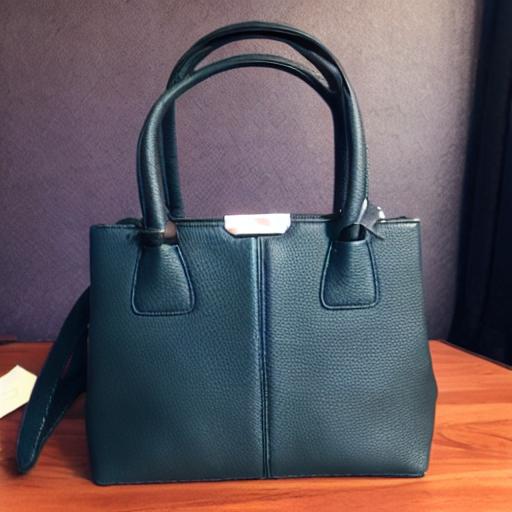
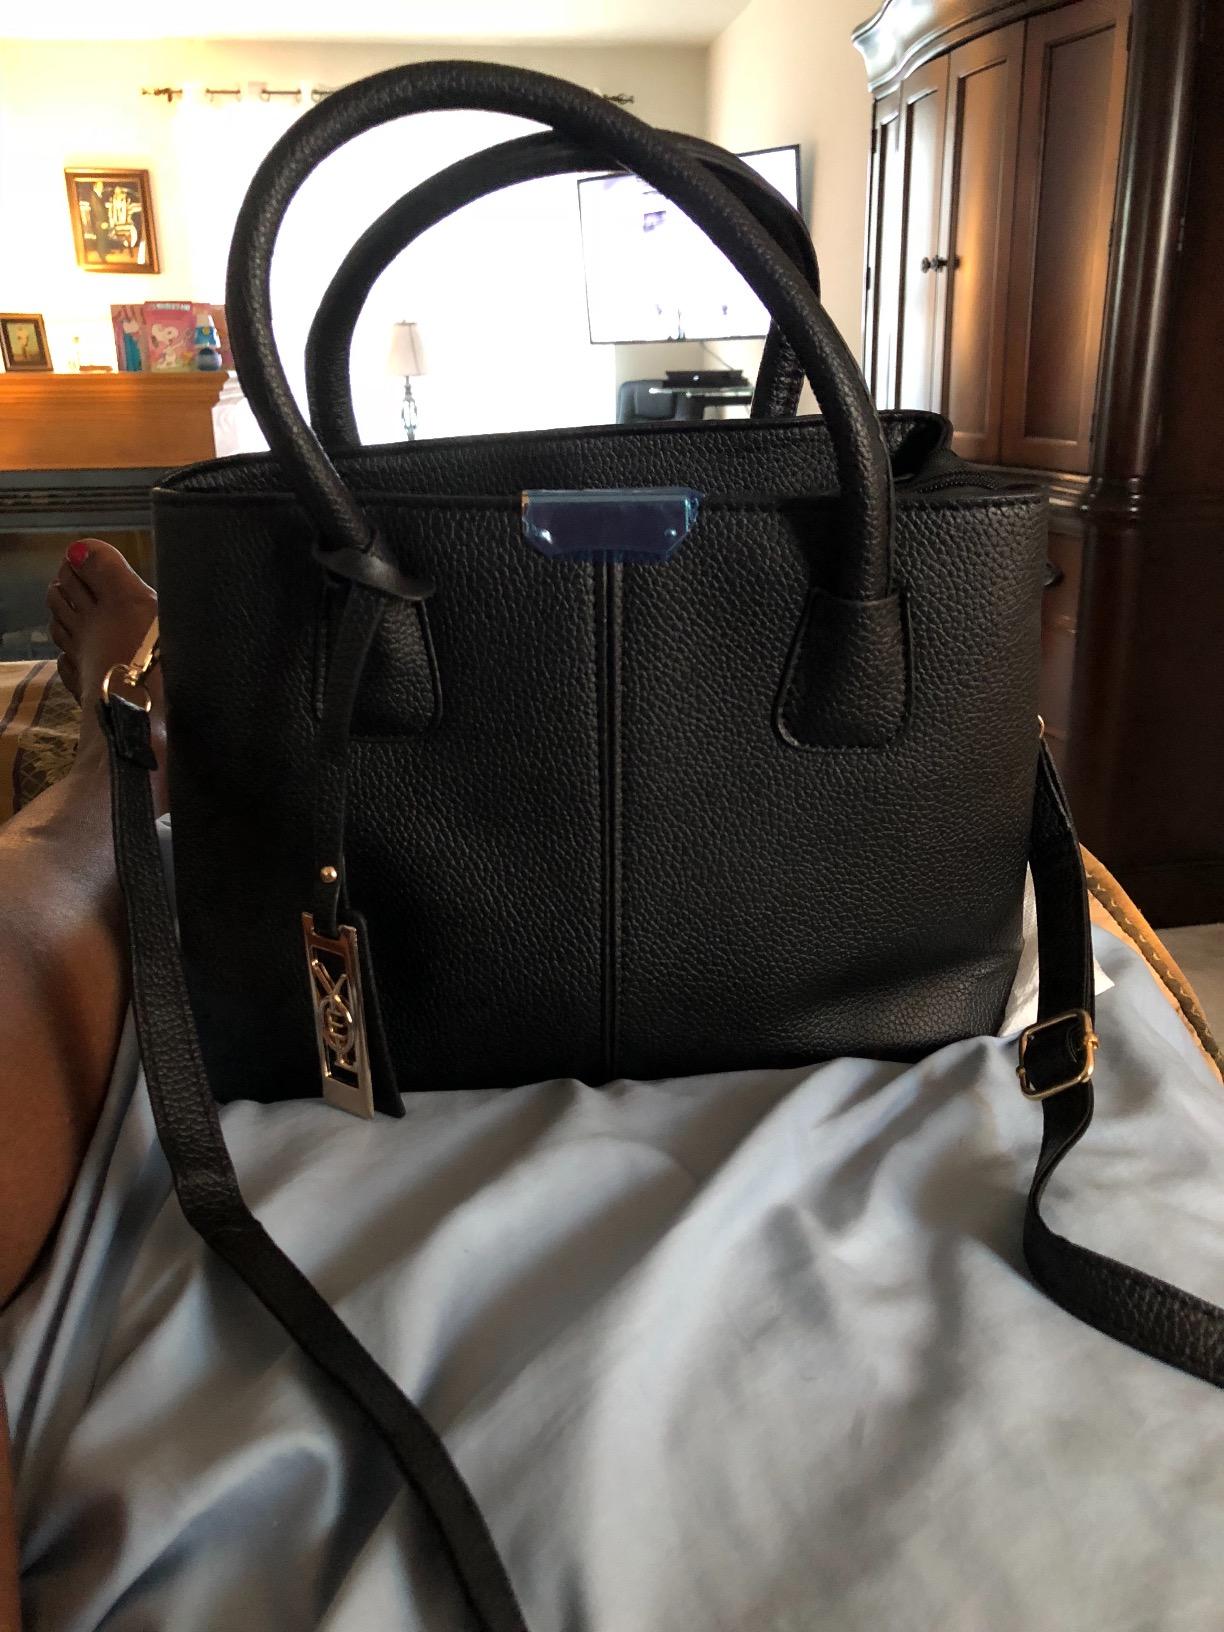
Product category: accessories_handbag
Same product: no